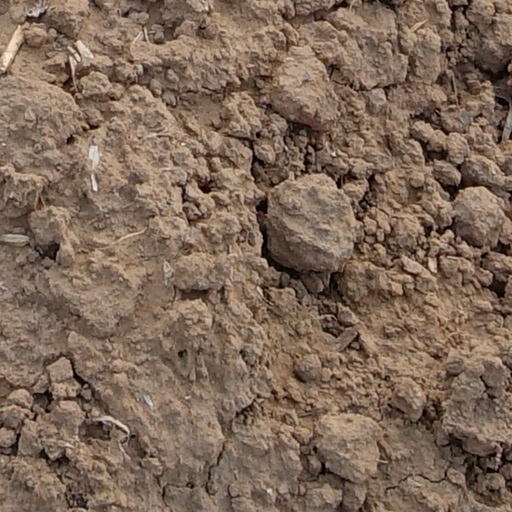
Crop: wheat